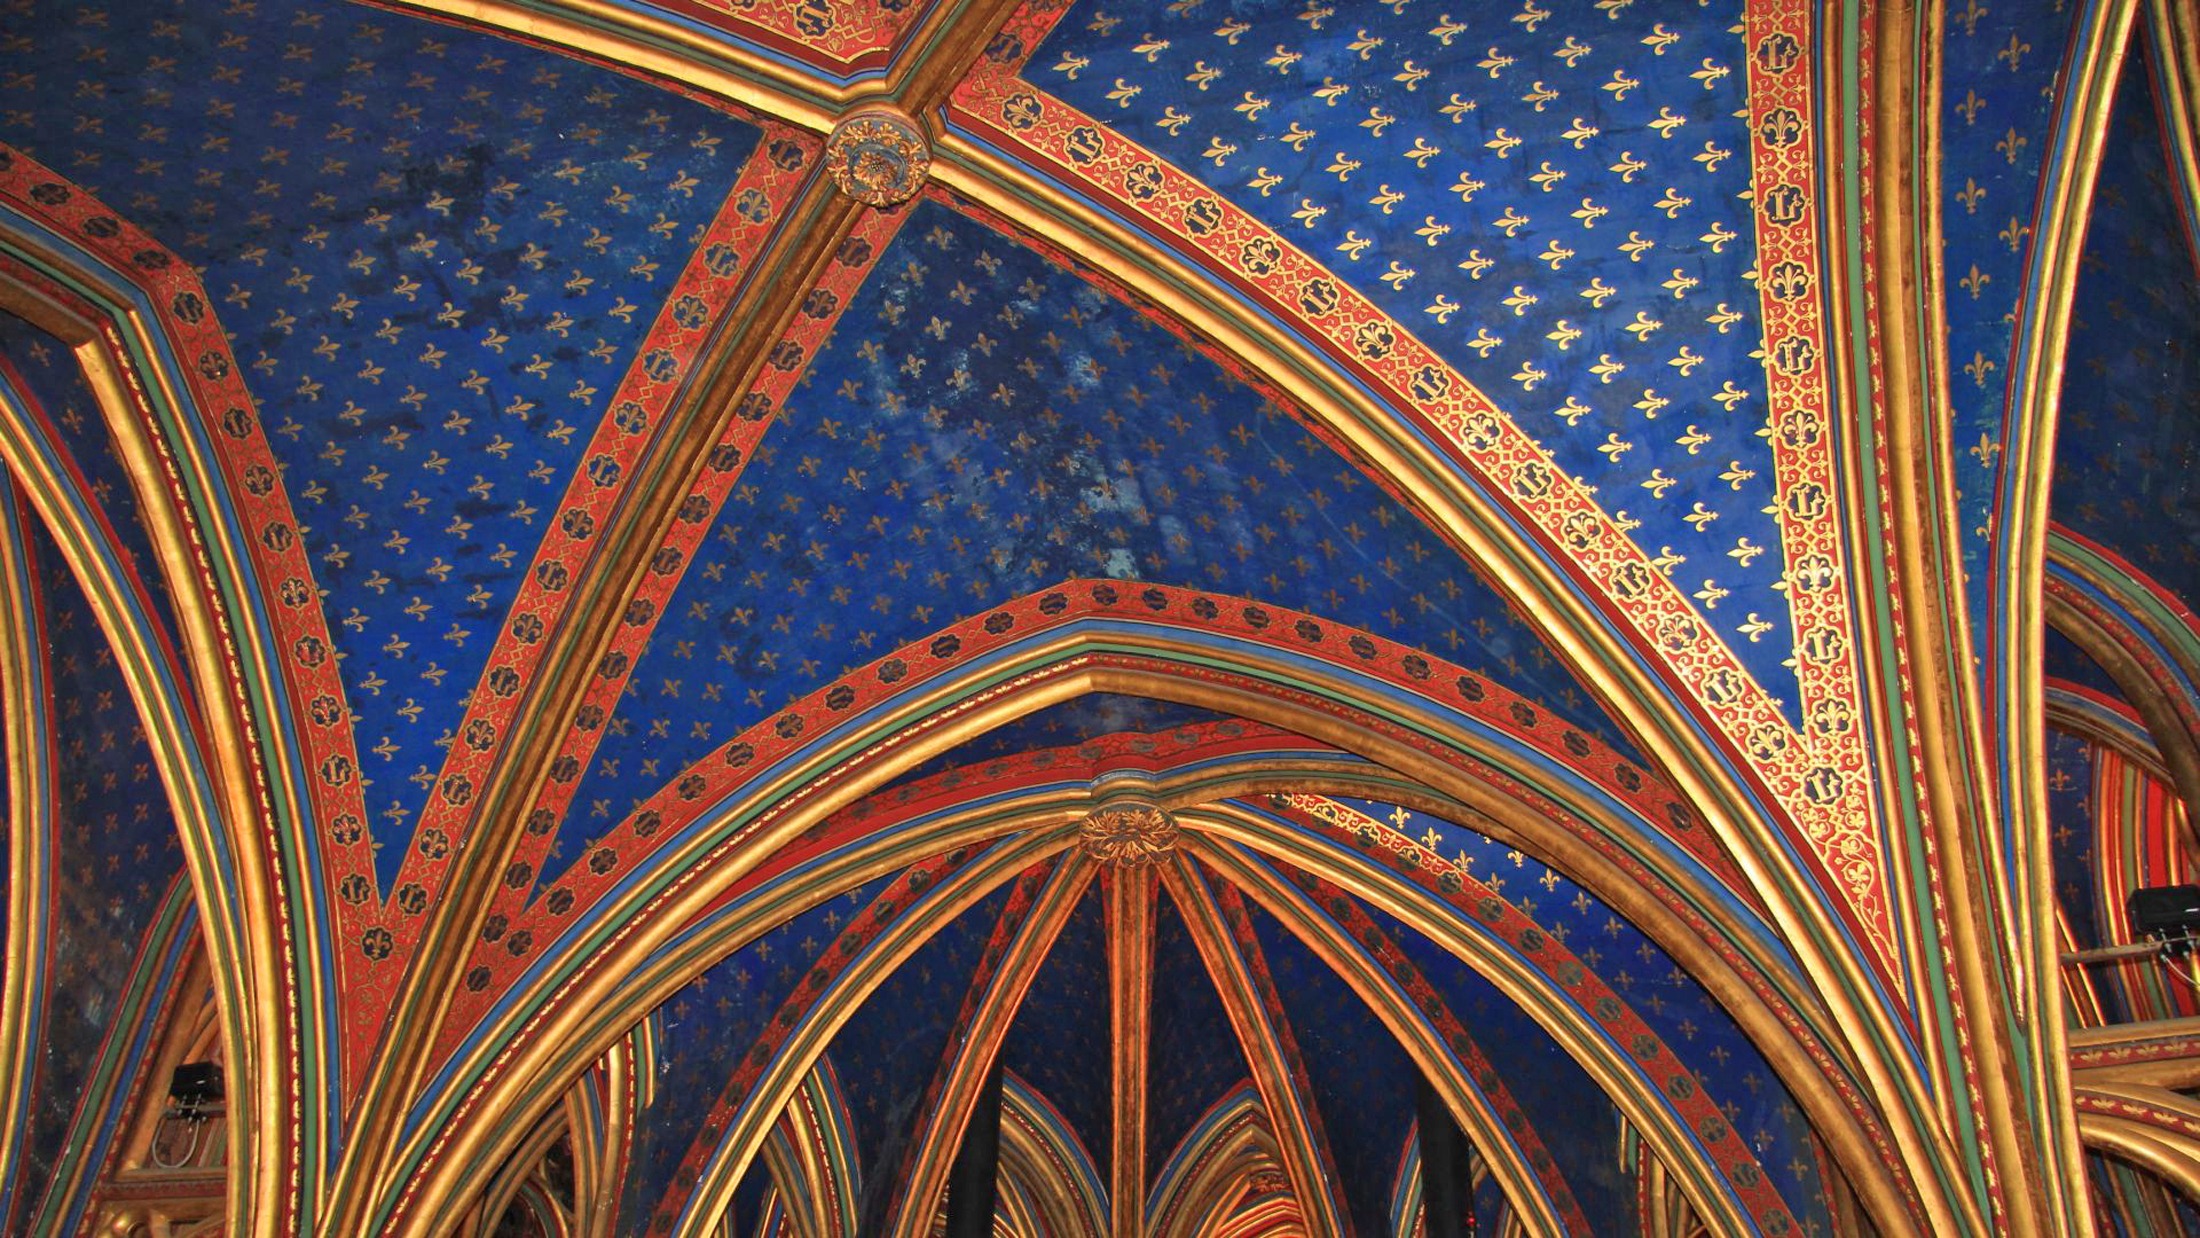
window, building, paris, ceiling, cathedral, place of worship, art, symmetry, vault, dome, flooring, saint chapelle, bourbon lilly